I-5 Skagit River bridge collapse

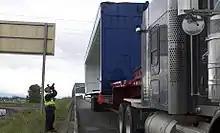
An NTSB investigator examines the truck that struck the bridge.

The Washington State Patrol and the National Transportation Safety Board investigated the accident. The NTSB's report attributes the collision to the tall-load truck being in the wrong lane (the bridge's outer lane), and to its being crowded further into the shoulder by the truck passing it. It attributes the bridge collapse to the collision taking out multiple sway braces, which destabilized the critical load-bearing (upper-chord) members.